George W. Geddes

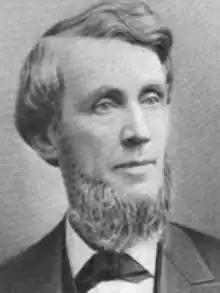

George Washington Geddes (July 16, 1824 – November 9, 1892) was an American lawyer, jurist, and politician who served as a U.S. representative from Ohio for four terms from 1879 to 1887.